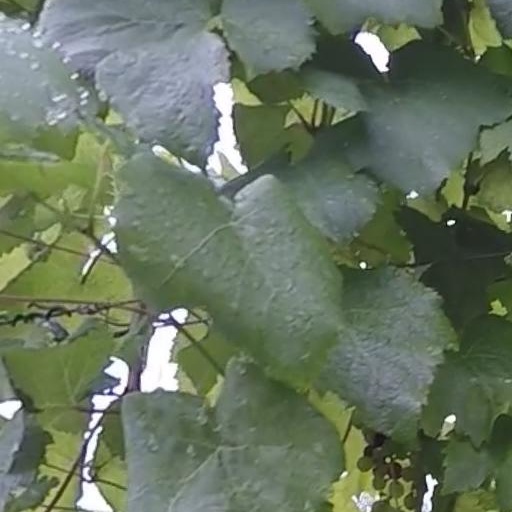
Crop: grape